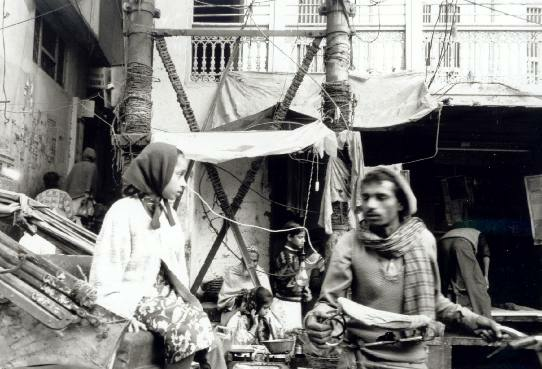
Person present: Yes